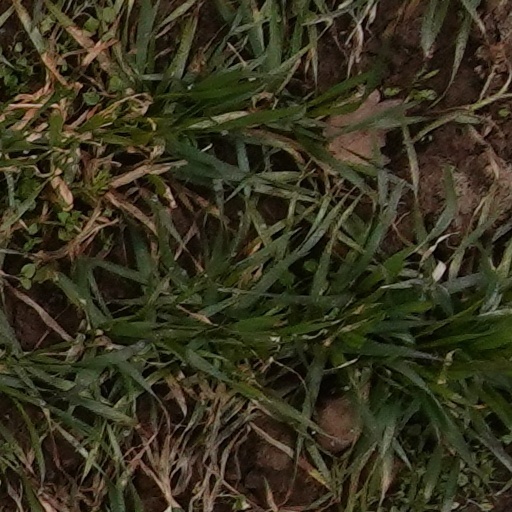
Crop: wheat